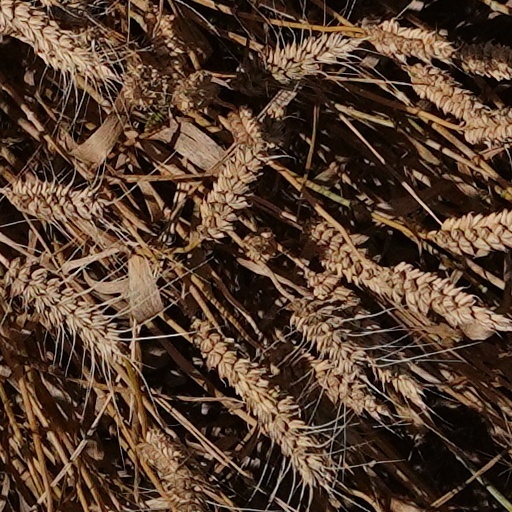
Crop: wheat